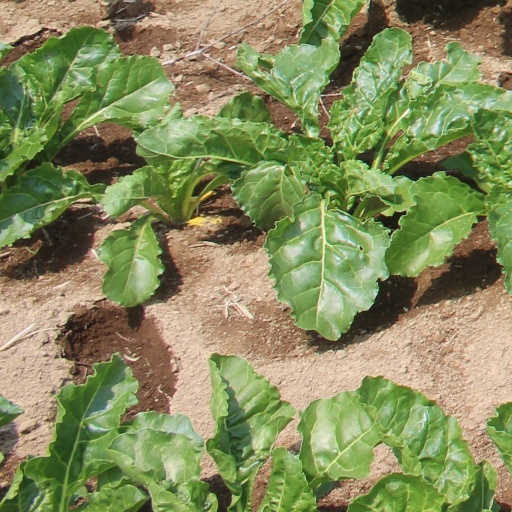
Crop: sugar beet